Ilary Blasi

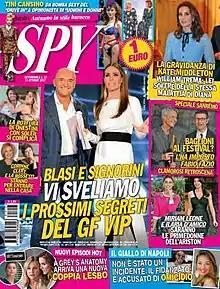
Spy Cover 13-october-2017 Mondadori

Her first role in an advertisement after joining "Passaparola" goes back to June 2002 and was made to promote the suntanning products of the "Bilboa" brand.